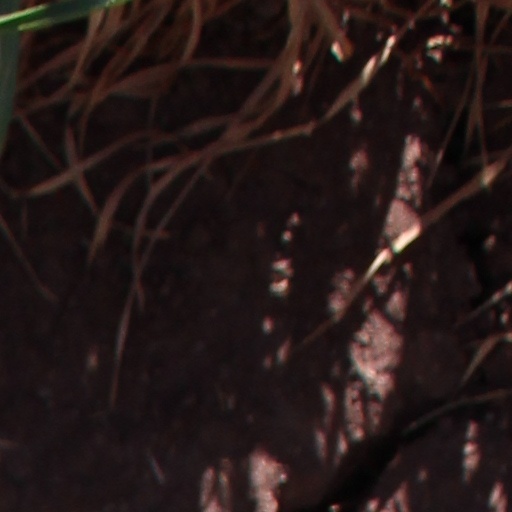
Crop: wheat